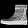
Label: Ankle boot